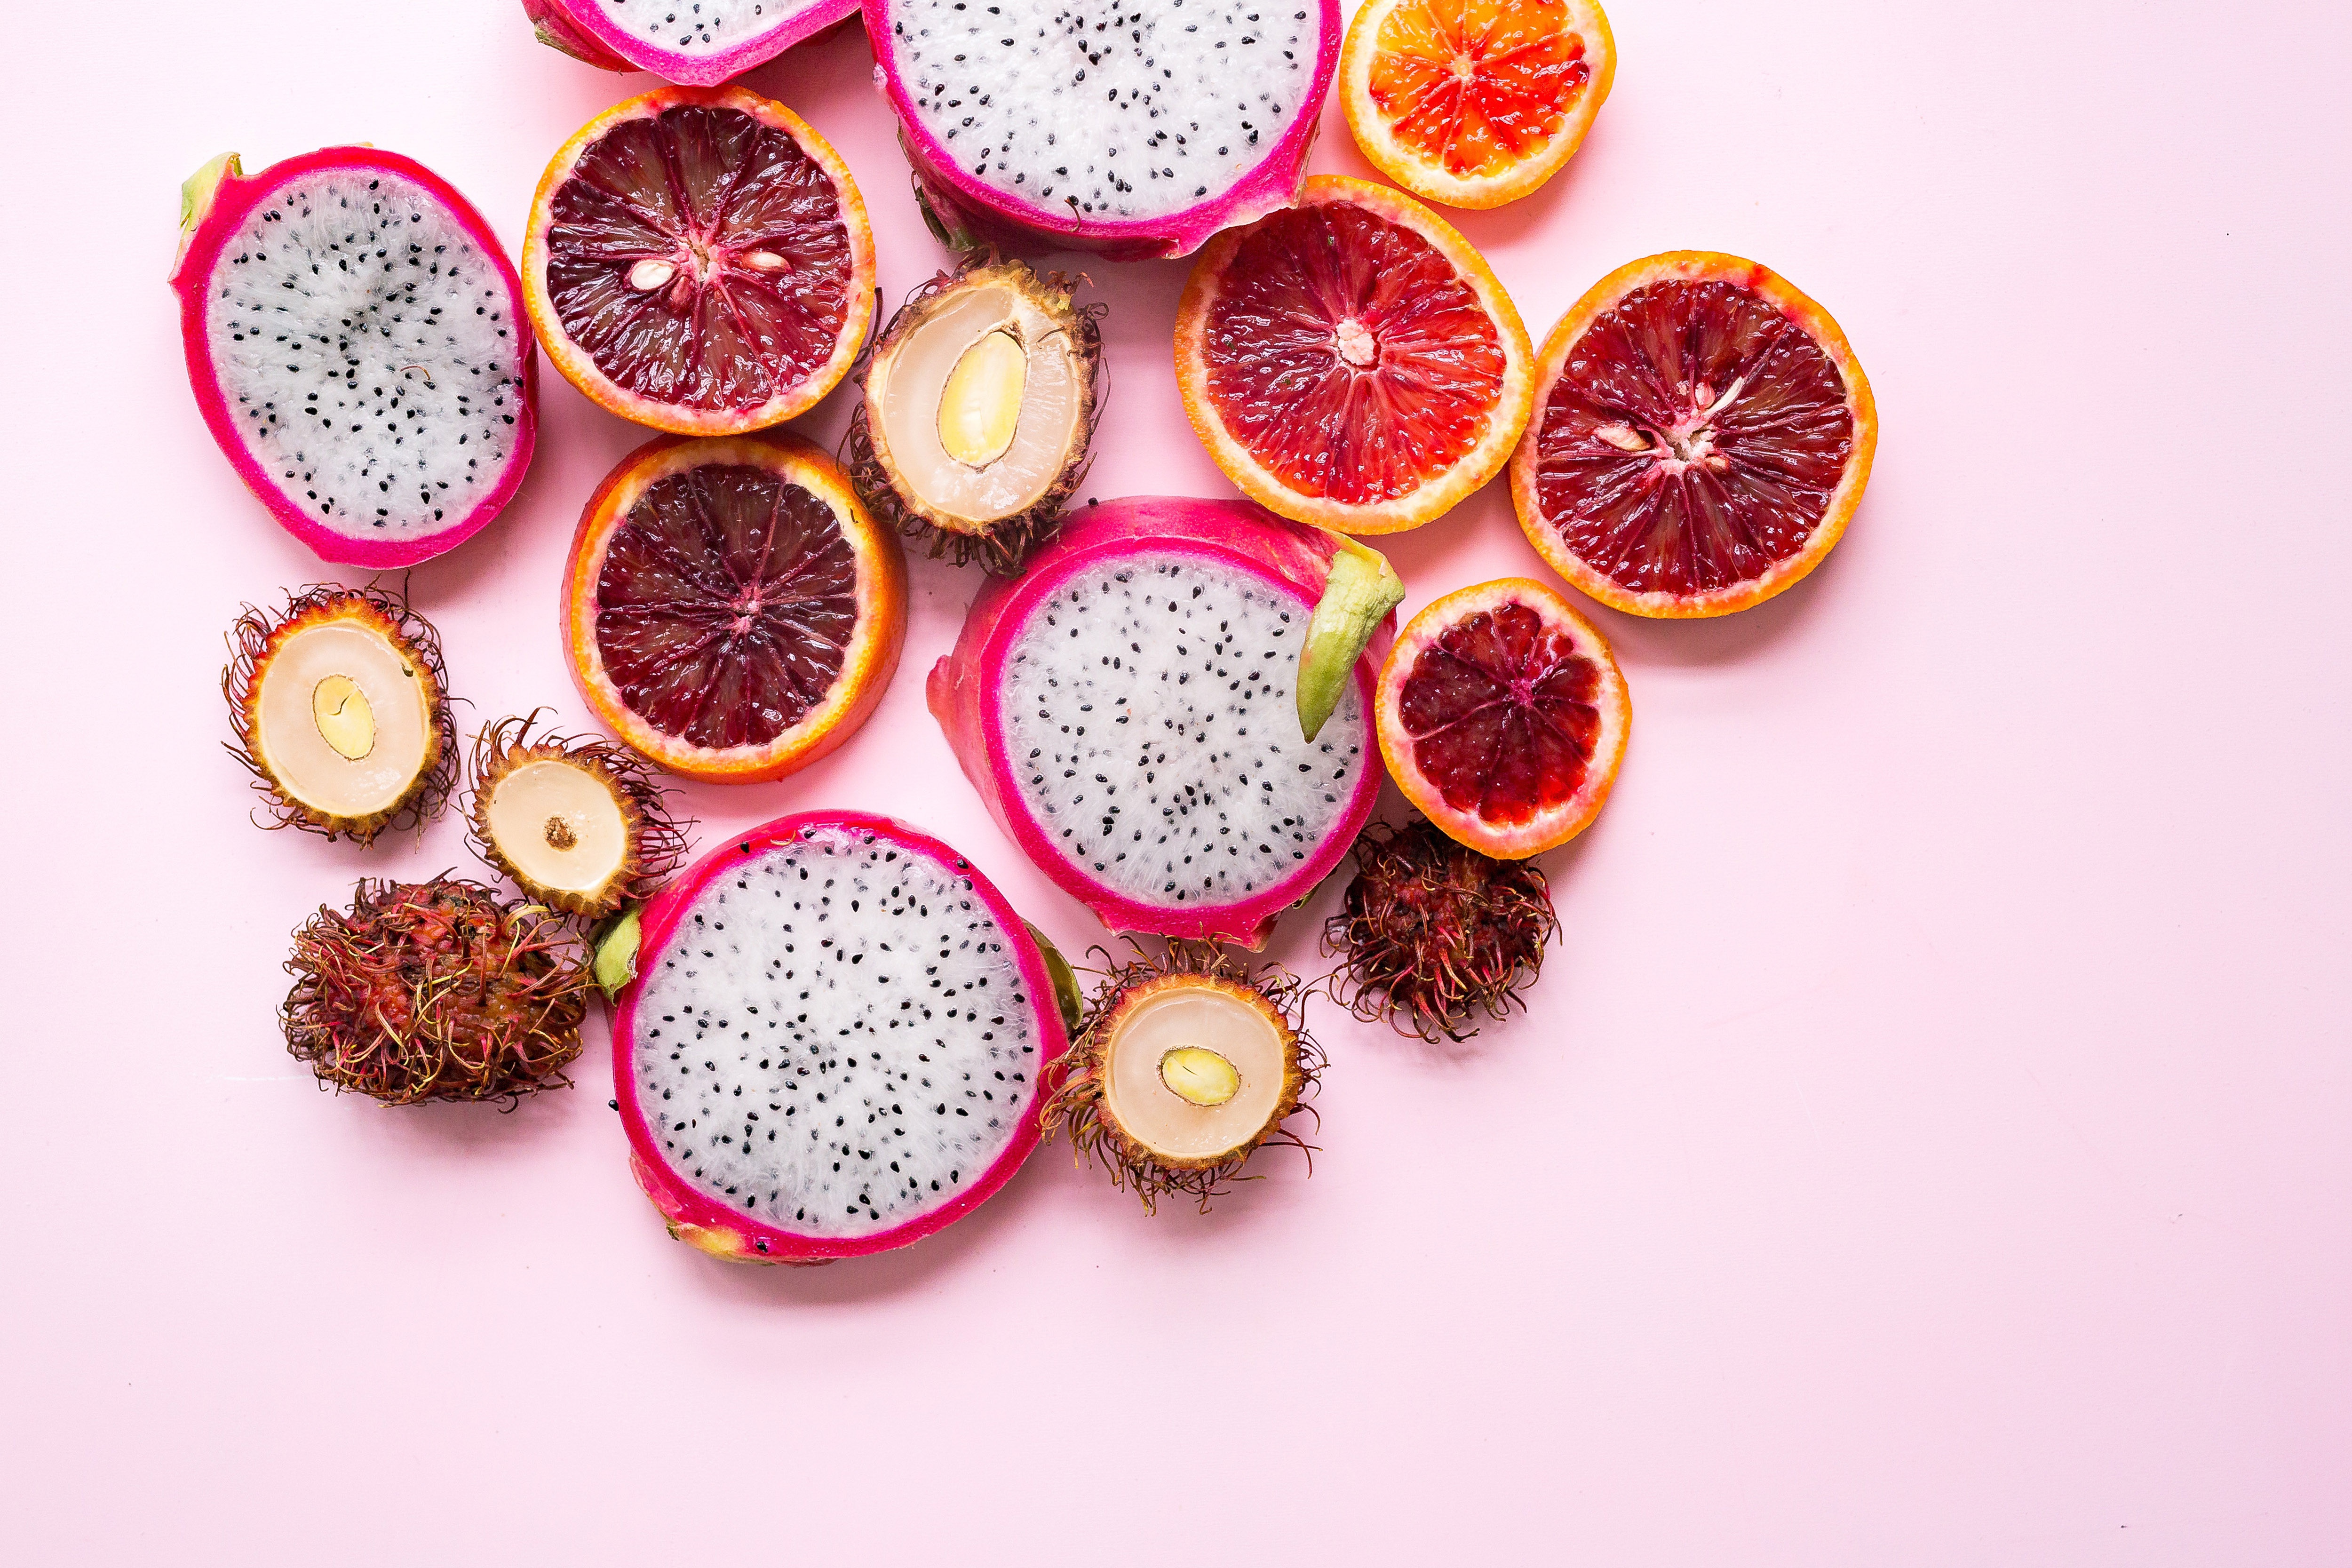
food, pitaya, fruit, superfood, pink, beauty, orange, plant, citrus, produce, ingredient, smoothie, Superfruit, dragonfruit, pomegranate, grapefruit, still life photography